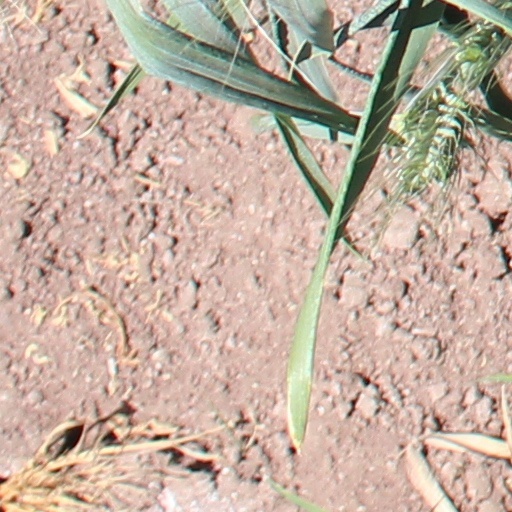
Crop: wheat